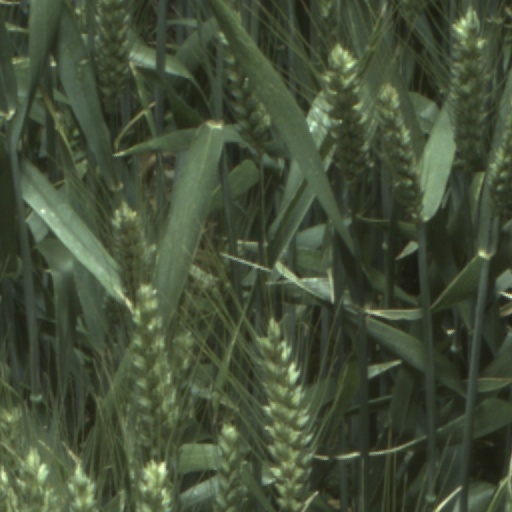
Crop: wheat